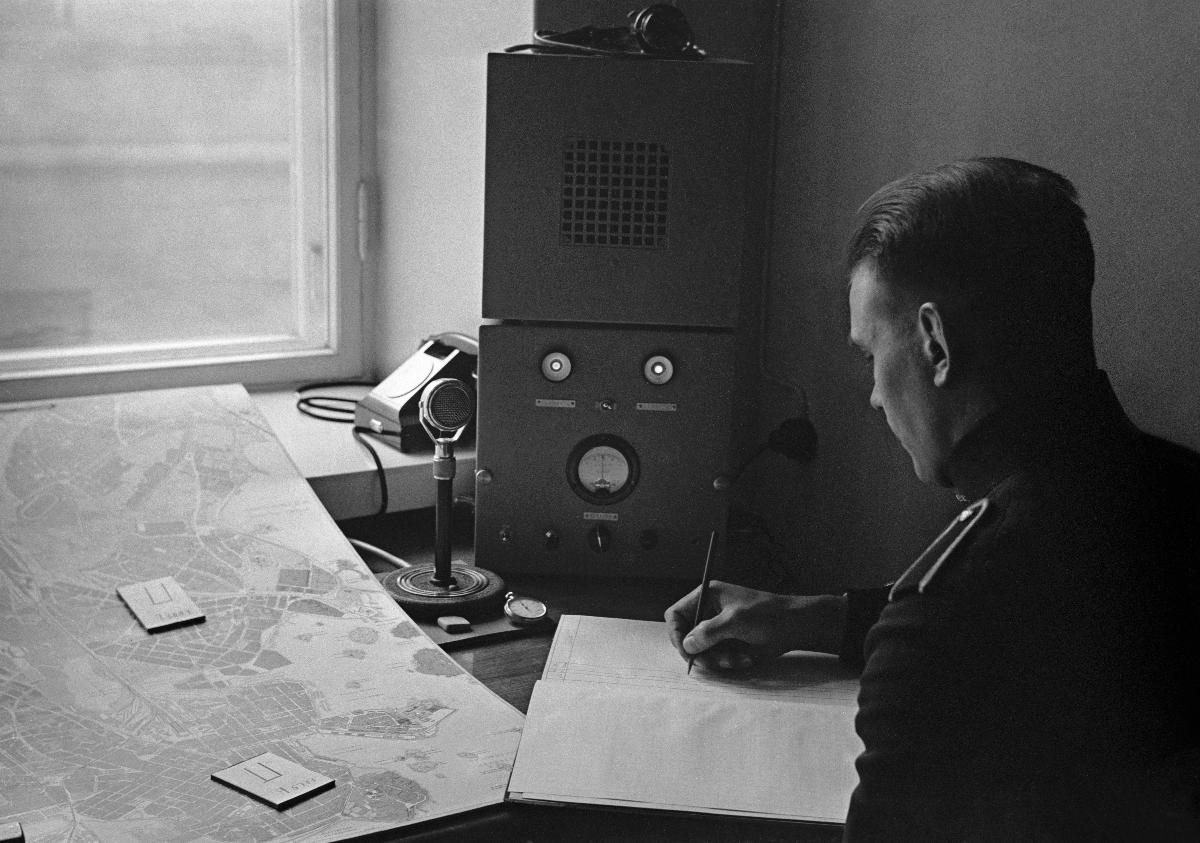
Poliisin panssariauto
Polisens pansarbil; Armoured car of the Police
sisällön kuvaus: Poliisin uusi panssariauto esittelyssä Helsingissä 5.5.1938. content description: The armoured car of the Police is ipresented in Helsinki 5.5.1938. innehållsbeskrivning: Polisens pansarbil presenteras i Helsingfors 5.5.1938. En dejourerande polisman mottar rapporter från radiobilarna som rör sig i staden.
Kuvaaja: Sundström, Hugo, kuvaaja
Vuosi: 1938
Paikka: Suomi, Uusimaa, Helsinki
Aiheet: HBL; poliisi (organisaatiot); autot; poliisiajoneuvot; police (organisations); cars; police vehicles; police; police cars; armoured cars; polisen; bilar; polisfordon; polis; polisbilar; pansarbilar; pansar